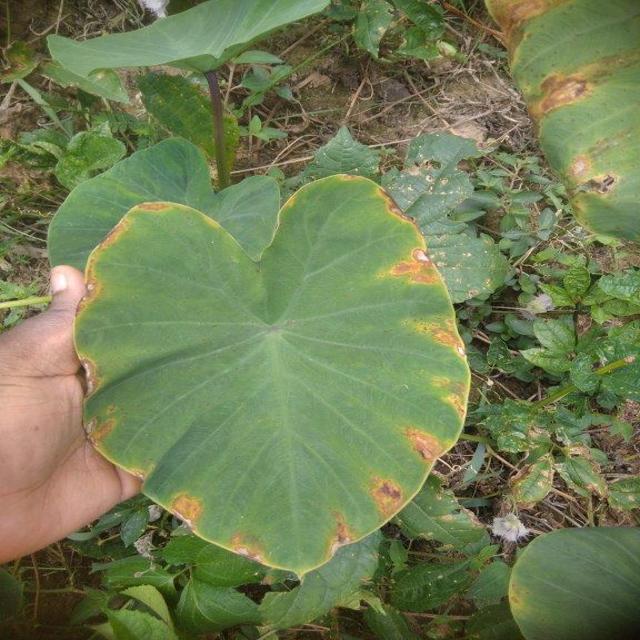
Label: Mid_Blight